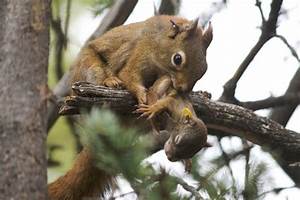
Label: scoiattolo